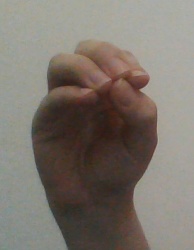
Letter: ha